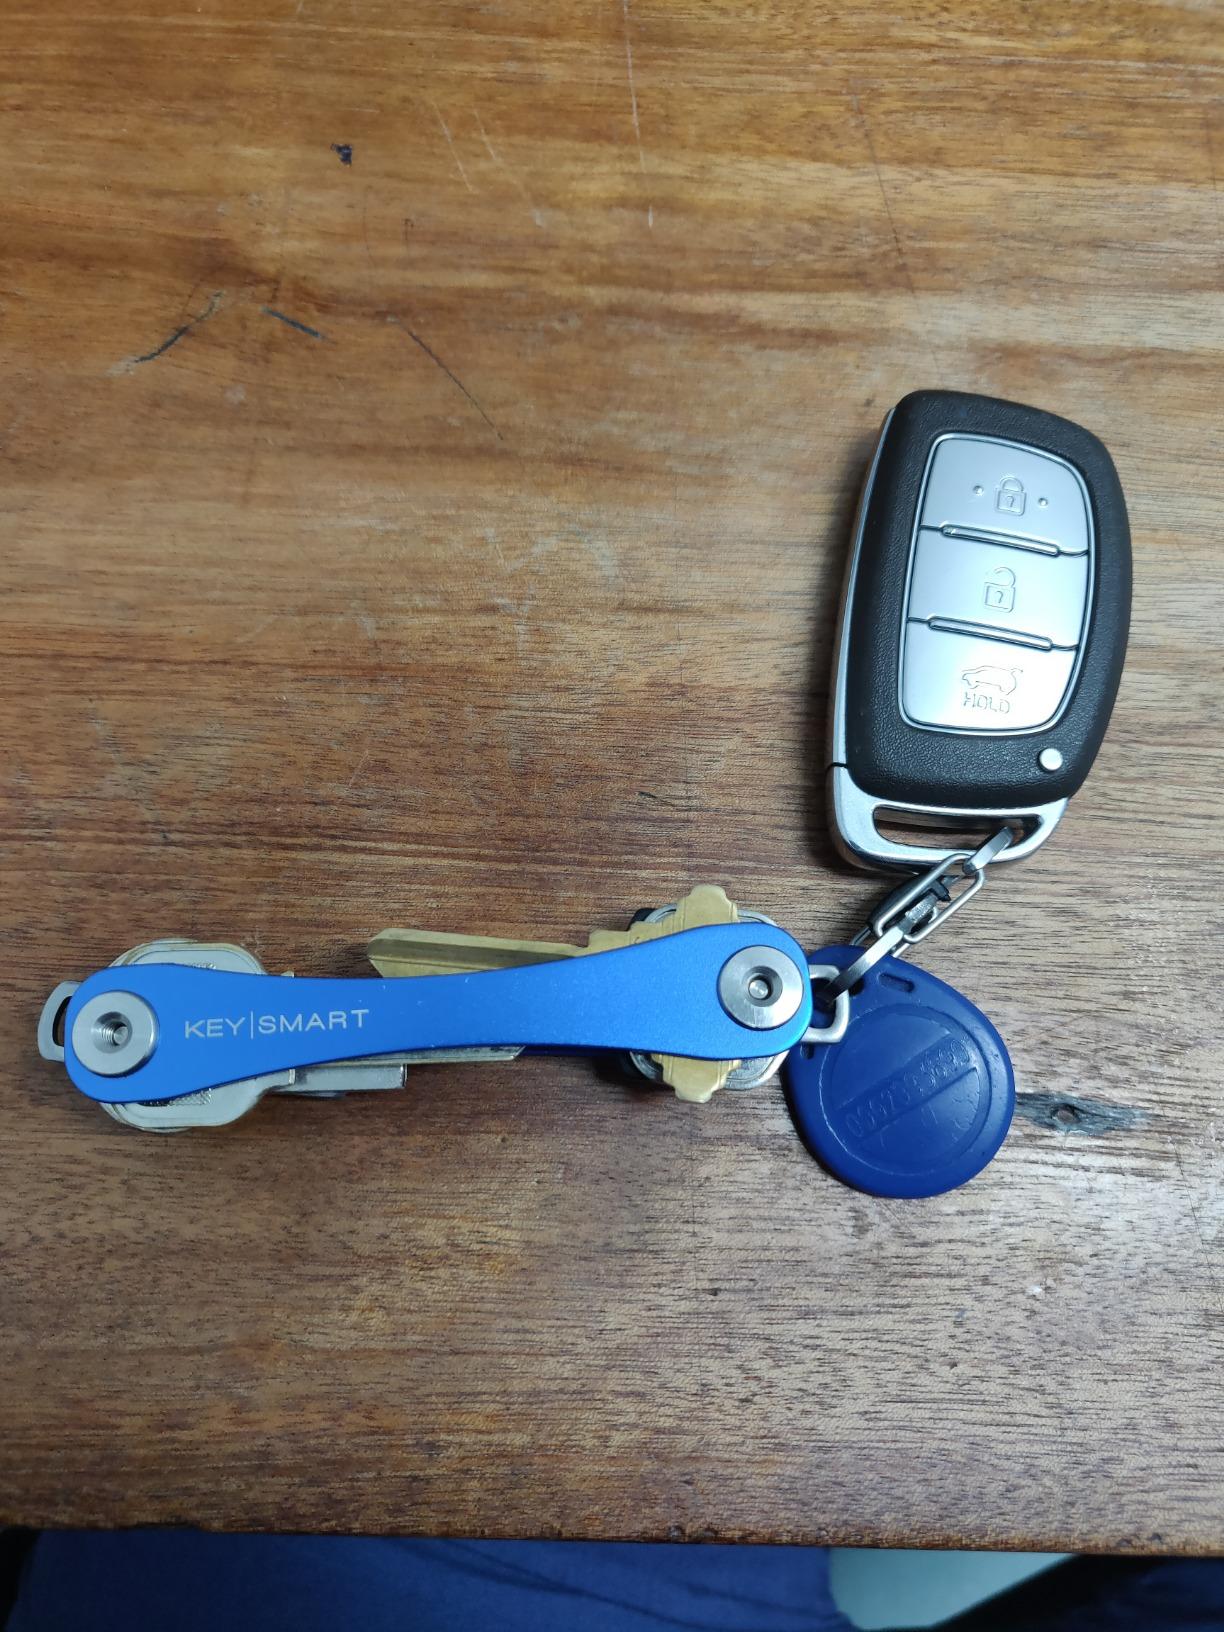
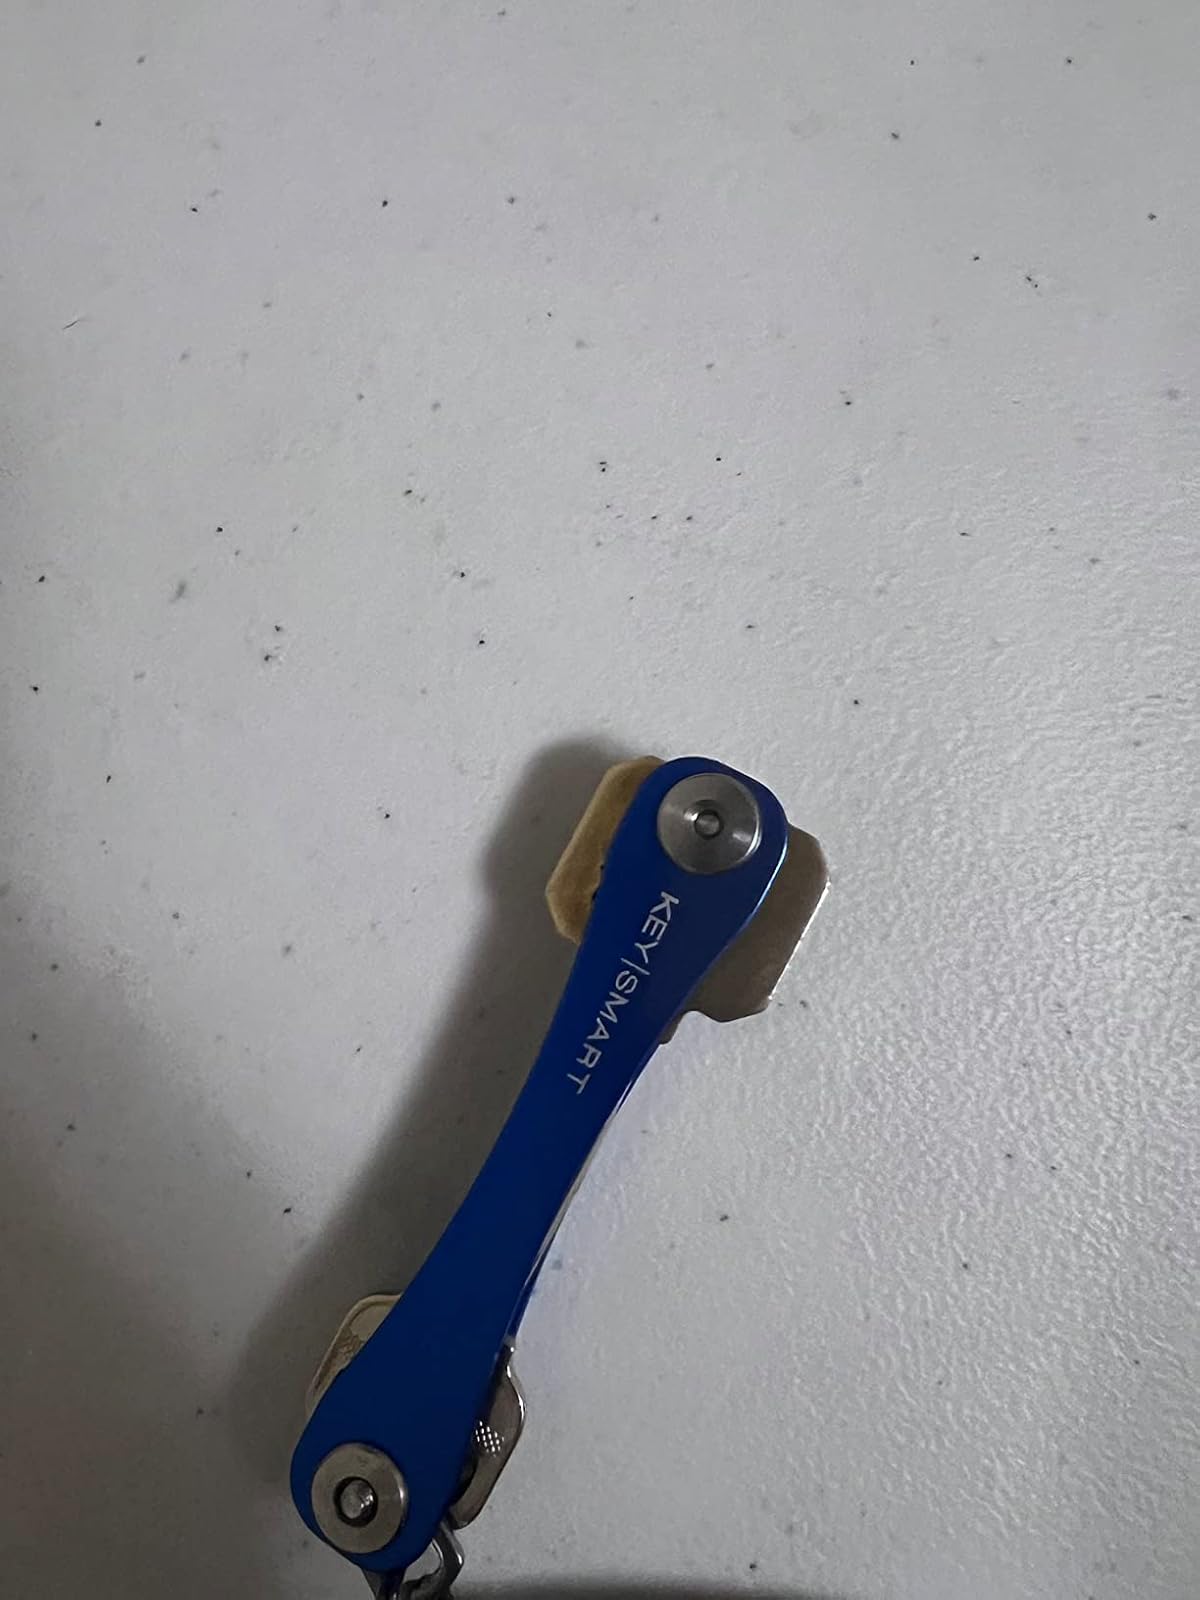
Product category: accessories_keychain
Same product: yes